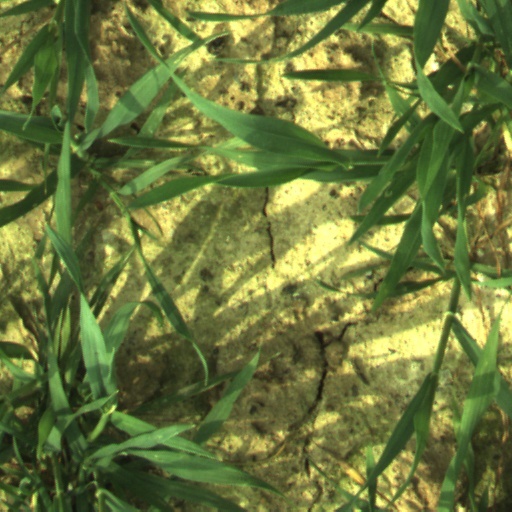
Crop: wheat